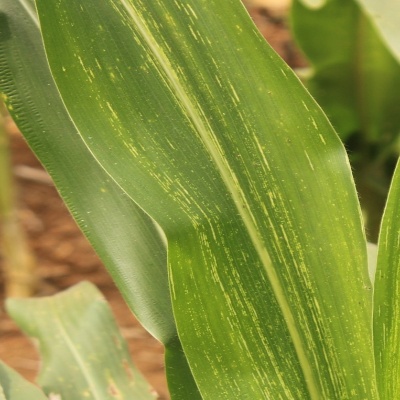
Crop: Maize
Condition: streak virus